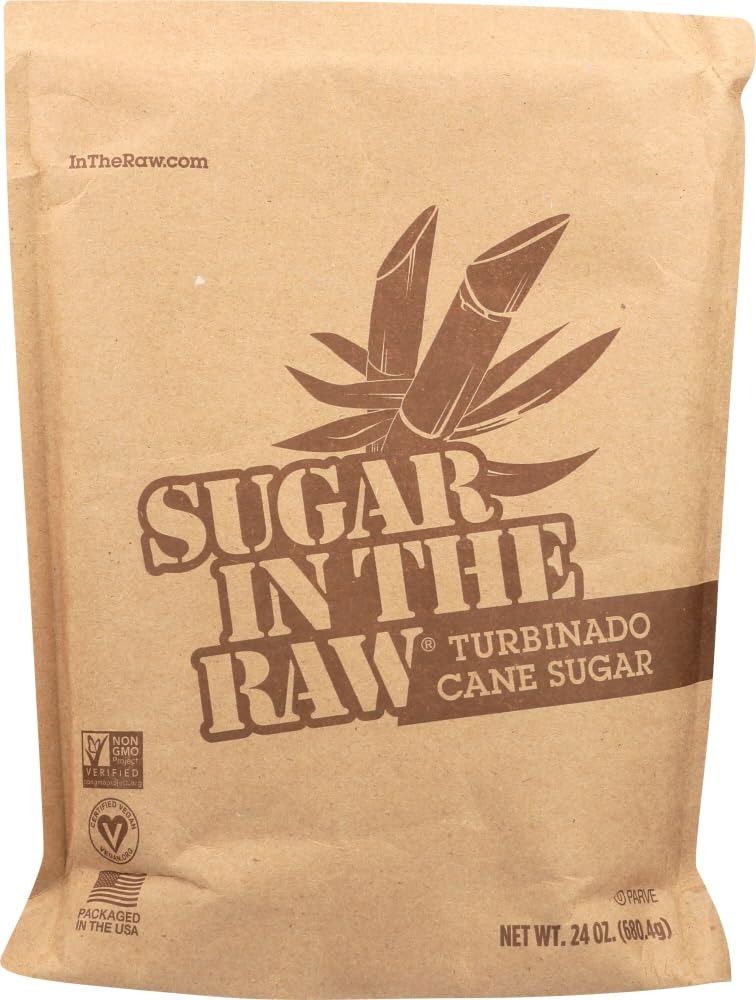
Item Name: Sugar in the Raw Raw Sugar, 24-ounce Bags (Pack of 3)
Bullet Point: Sugar in the Raw Raw Sugar, 24-ounce Bags (Pack of 3)
Product Description: Sugar in the Raw Raw Sugar, 24-ounce Bags (Pack of 3)
Value: 72.0
Unit: Fl Oz

Price: 17.395